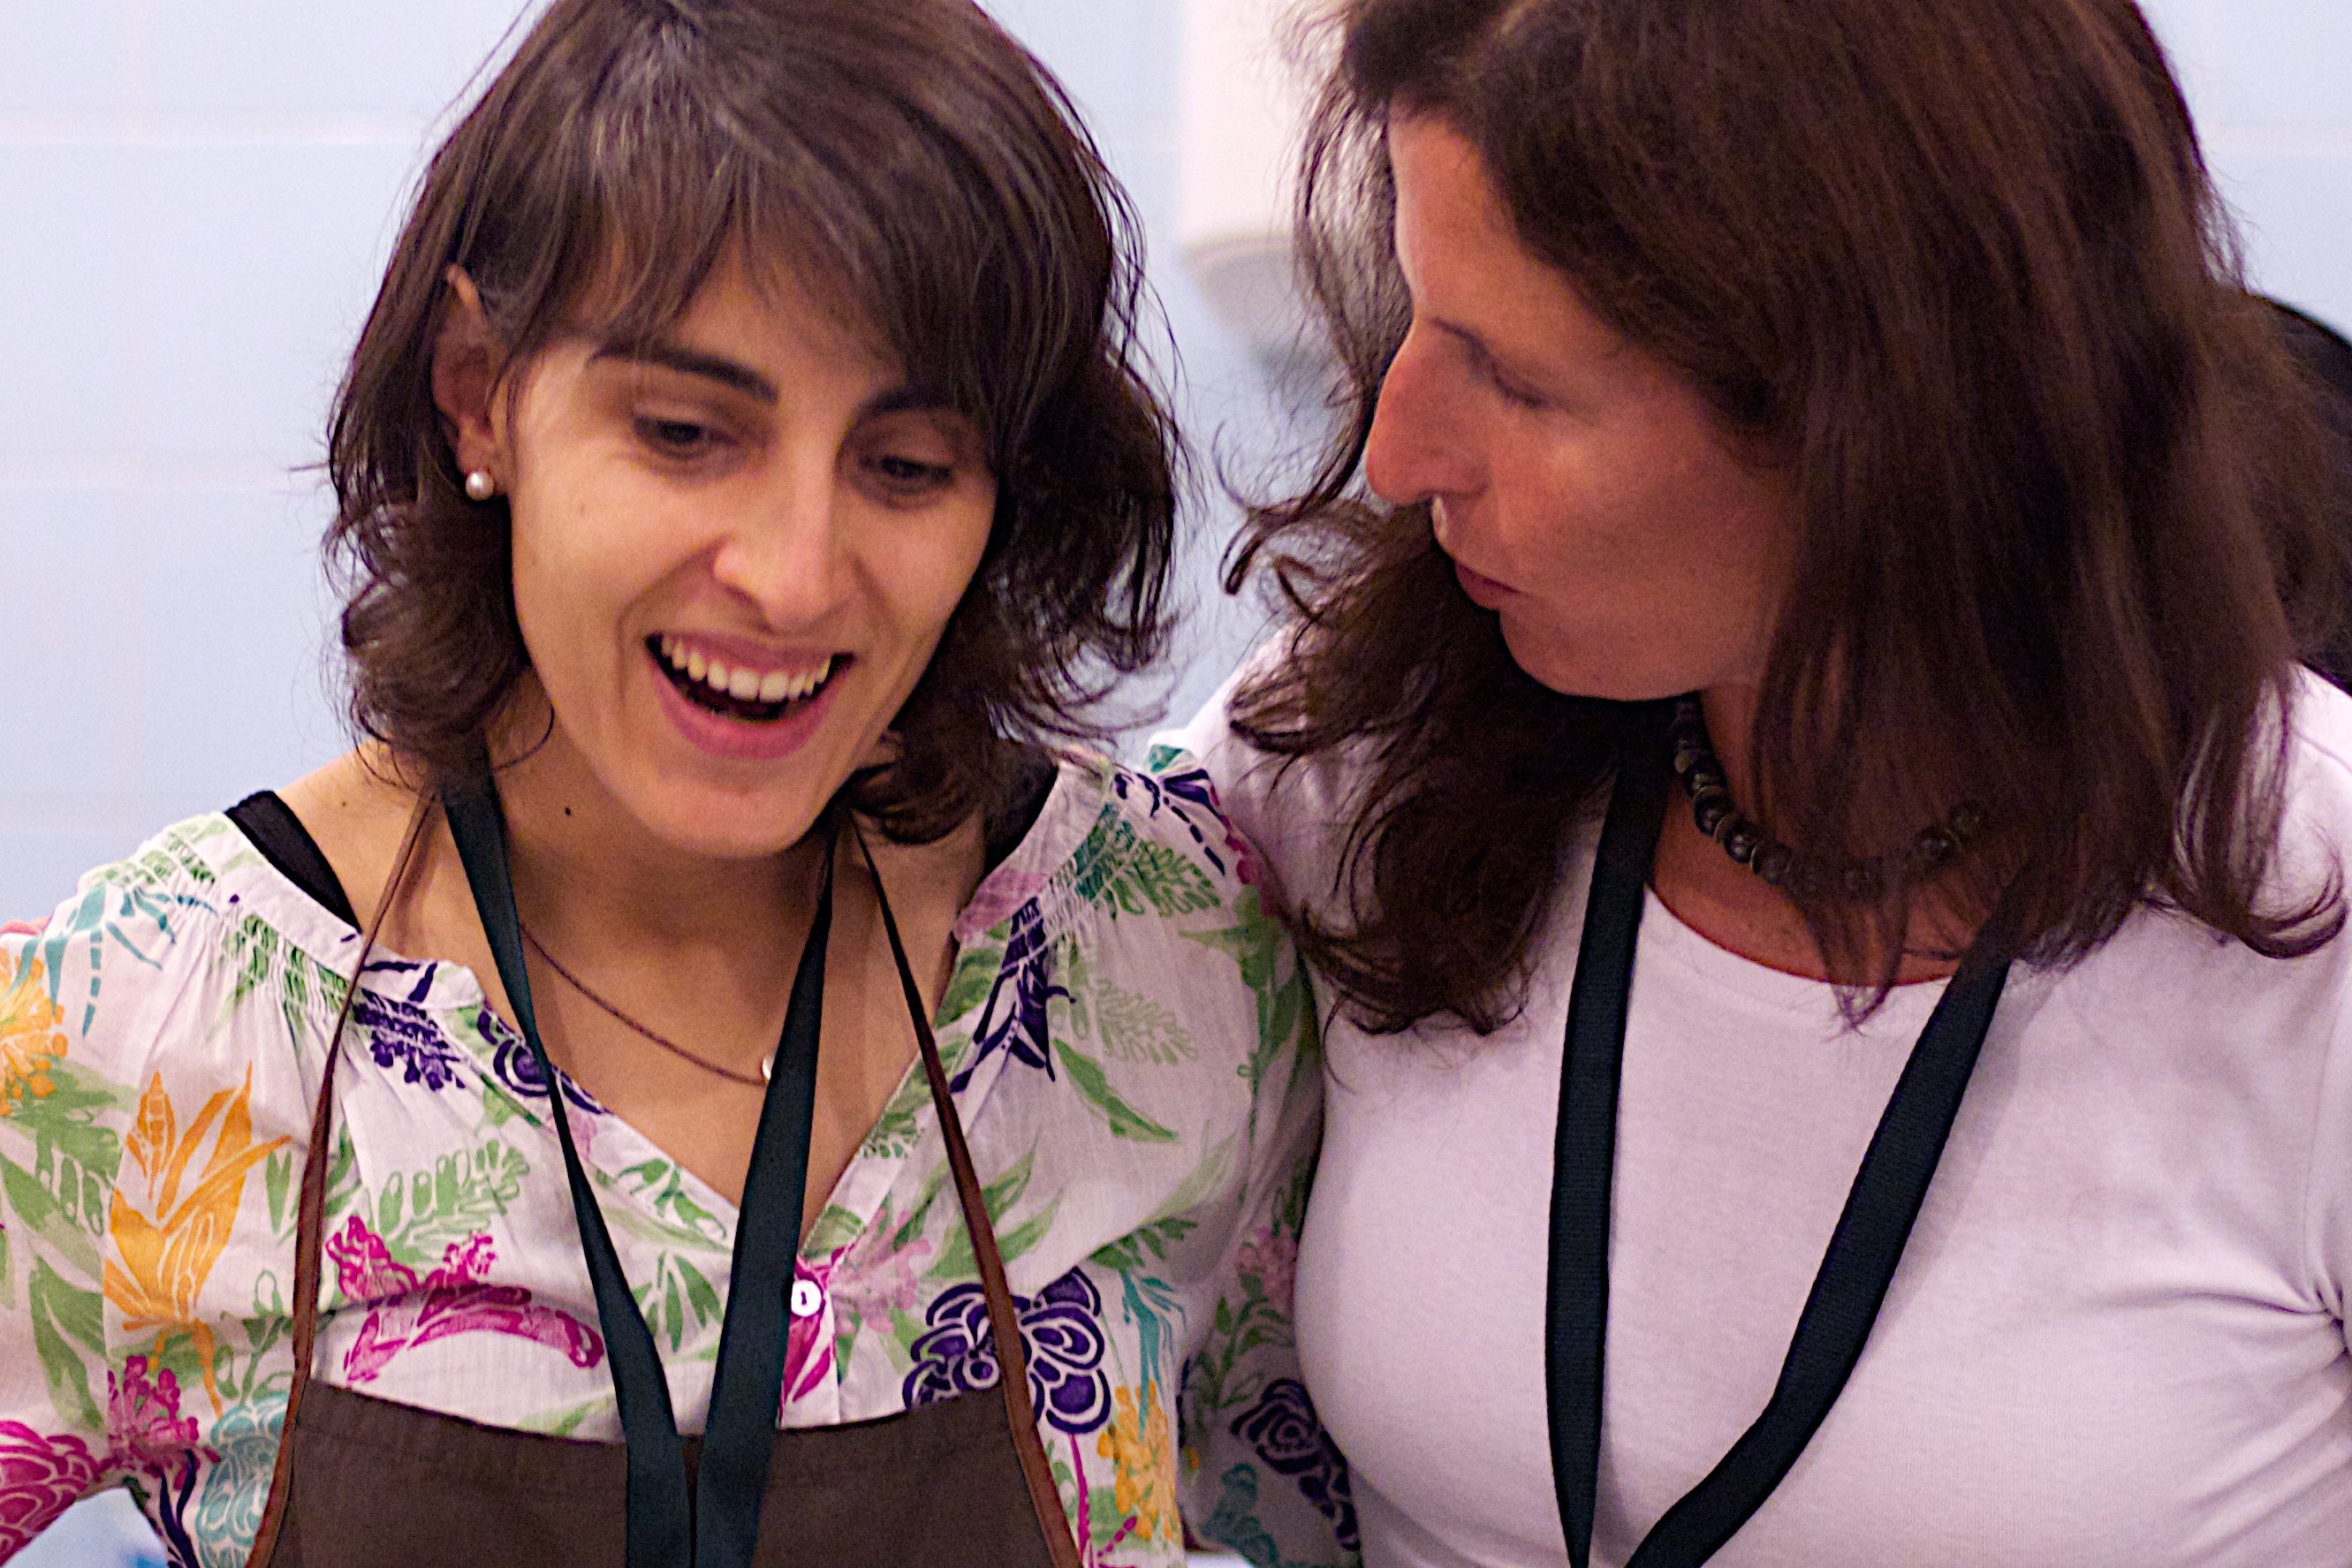
person, people, girl, woman, spring, child, lady, facial expression, smile, beauty, oet10, nmcfriends, interaction